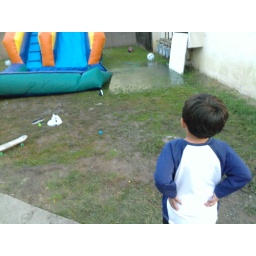
Assessing damage done by the bounce house water slide